Kirkandrews, Dumfries and Galloway

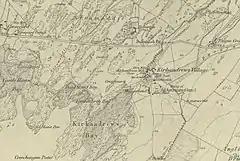

The area around Kirkandrews Bay retains evidence of very early human activity. At Tongue Croft, in a field just to the east of the village, is a rock bearing a set of four prehistoric cup and ring marks with up to six rings. There are signs of Iron Age habitation at Castle Haven, along the coastline to the north west, in the form of a 1st-century BCE dun. This structure shows signs of reuse in the late first millennium, and was largely rebuilt and heightened in 1905. It is known locally as the Borg or Borgue, probably from the Old Norwegian word for a fort, indicating probable Scandinavian use.